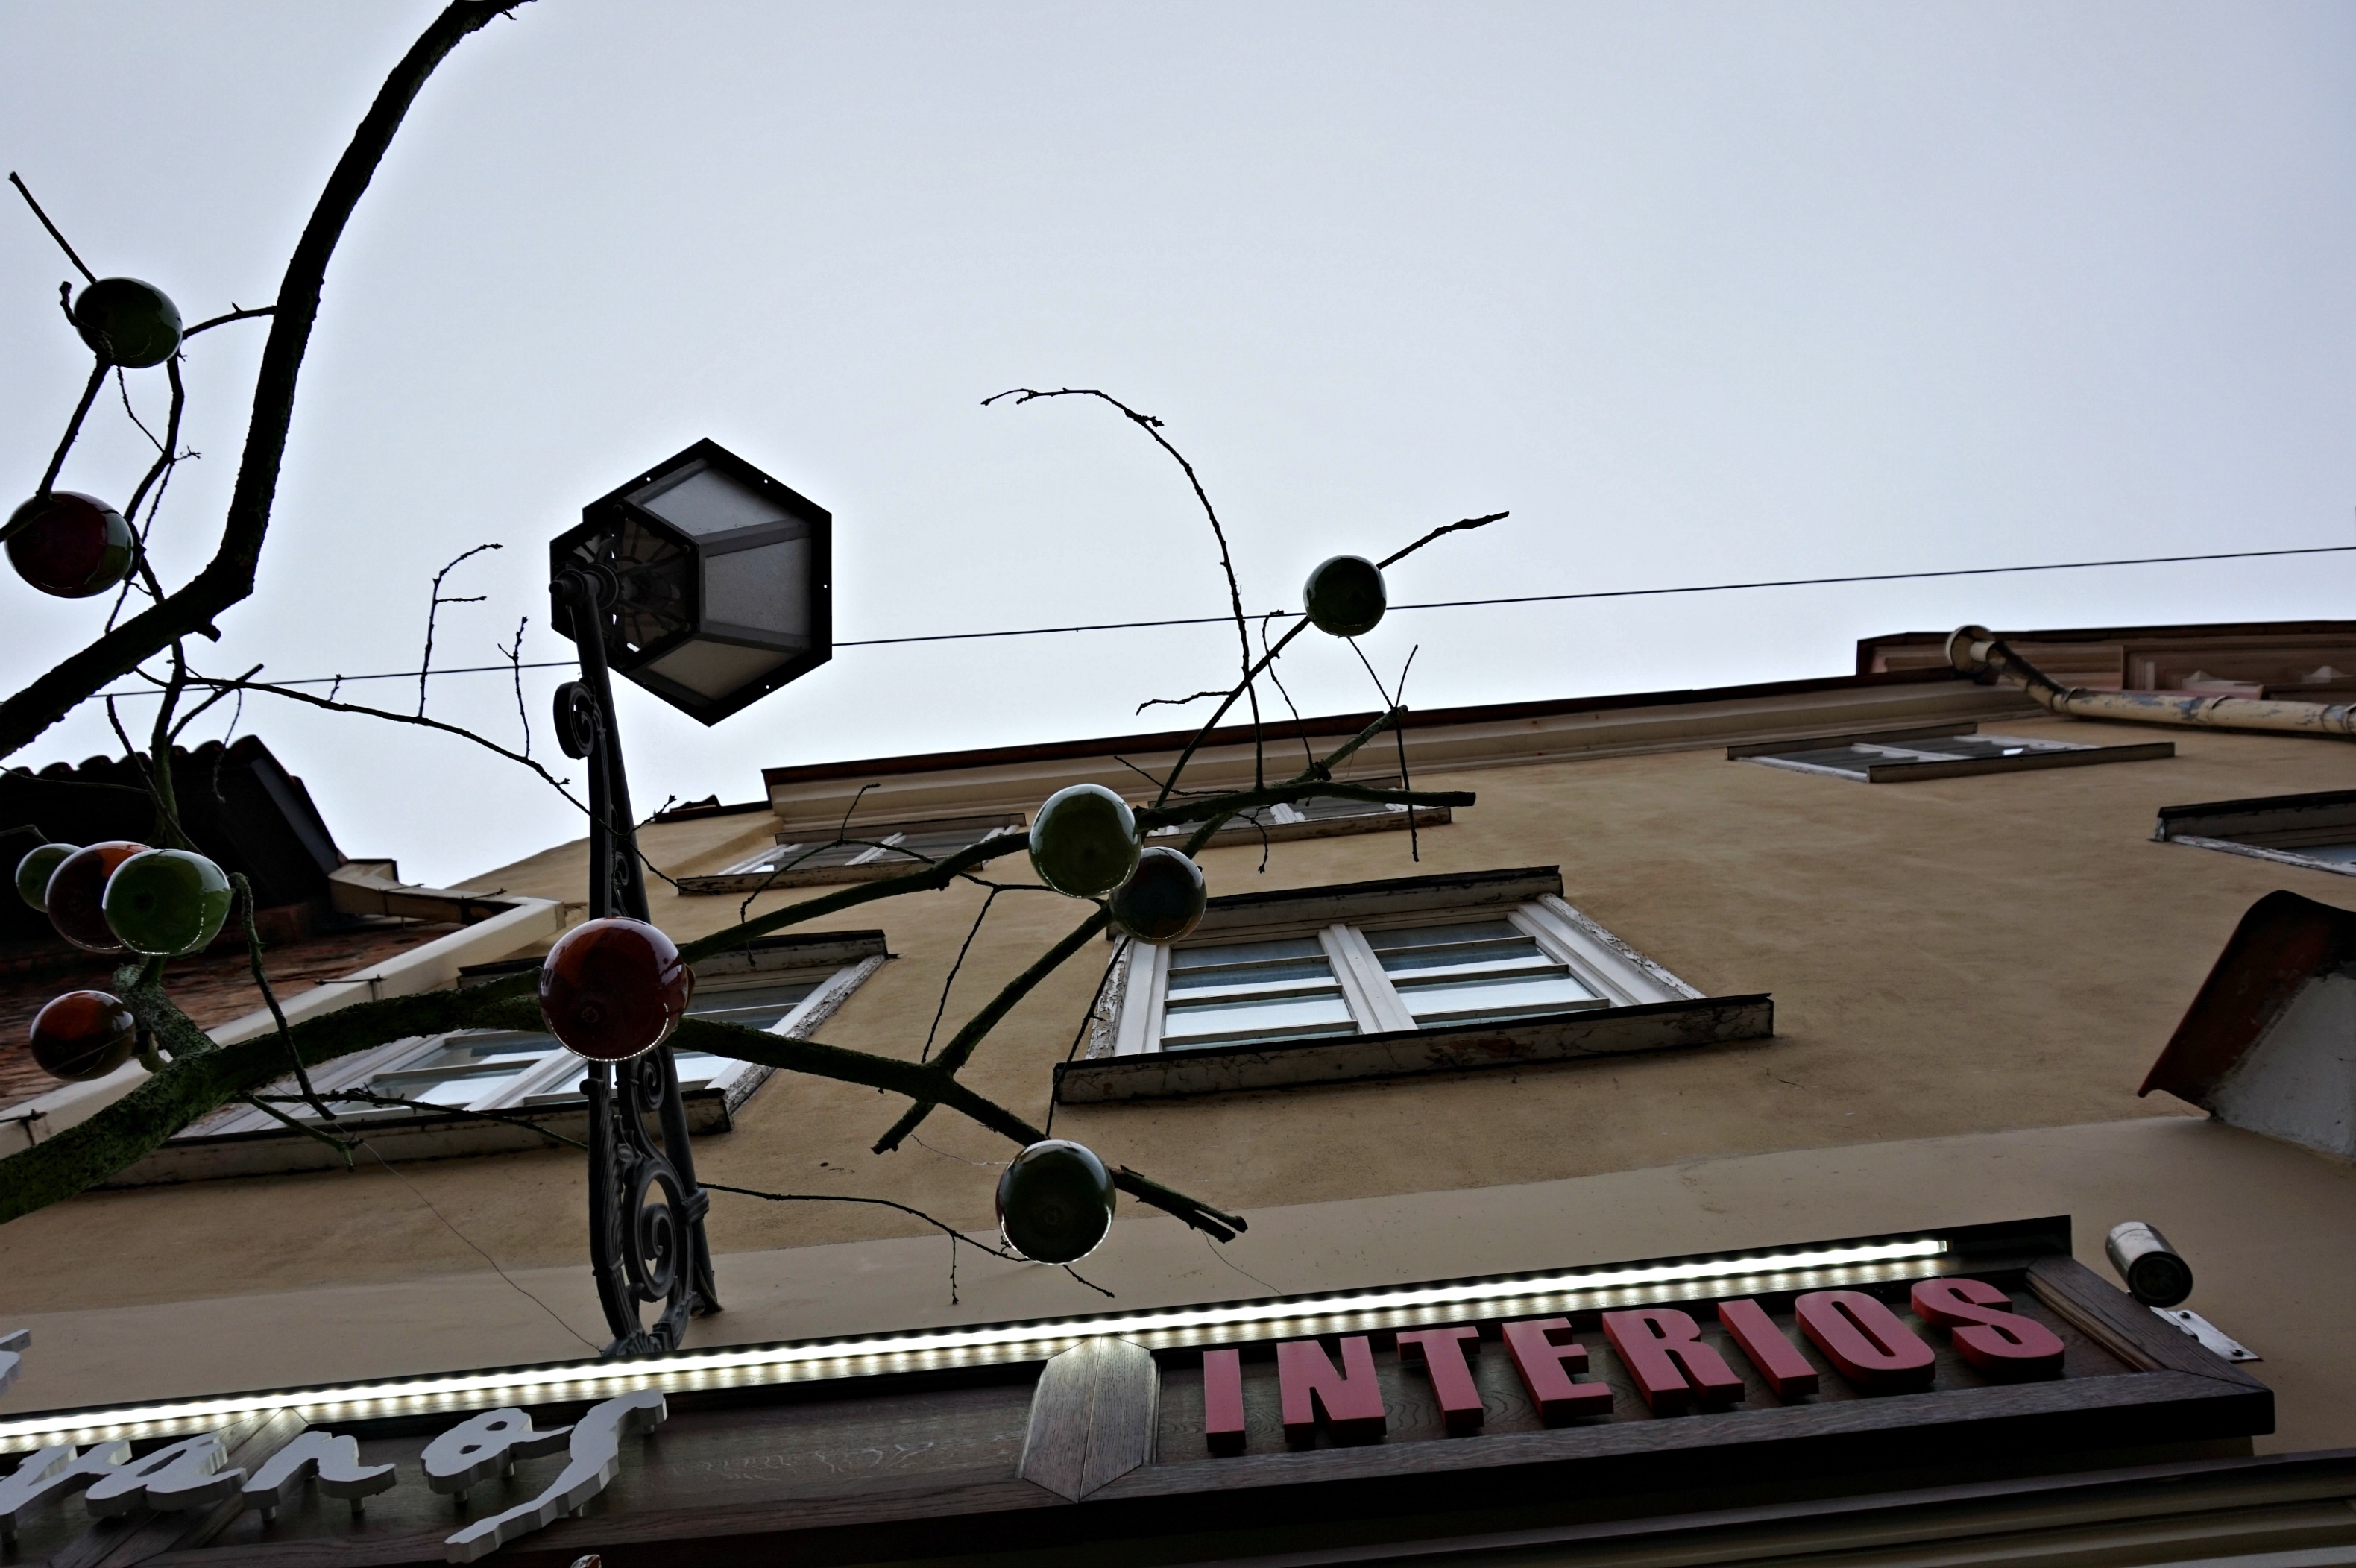
vehicle, art